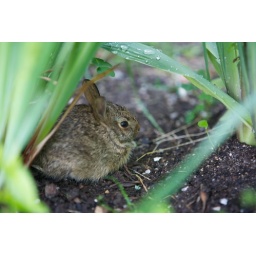
Hiding in my flower bed